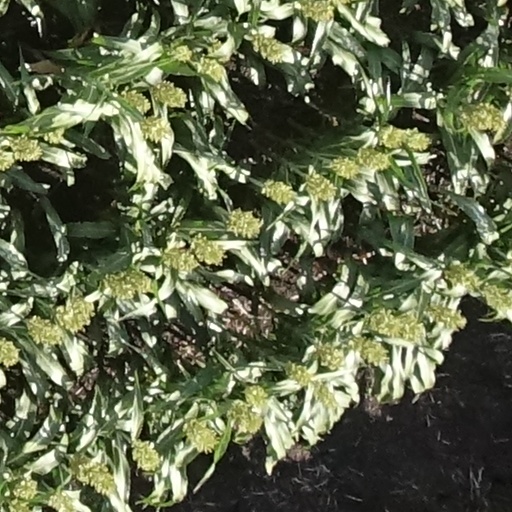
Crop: sorghum